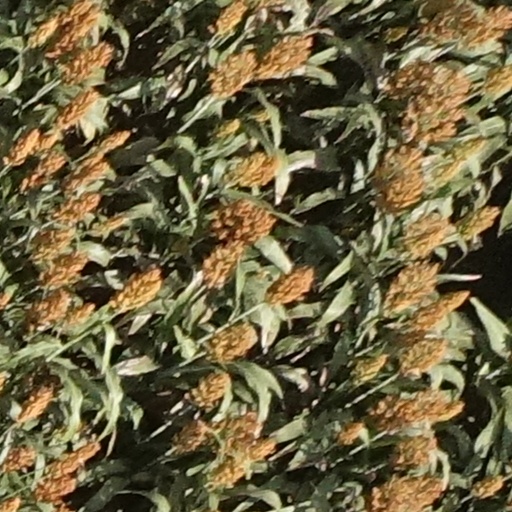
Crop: sorghum